Paul Gentilozzi

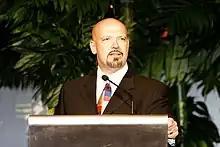
Gentilozzi in 2005

Paul Gentilozzi (born February 6, 1950, in Lansing, Michigan) is a race car driver and businessman. His non-racing business interests are real estate development, principally developing office buildings for institutions and government agencies.